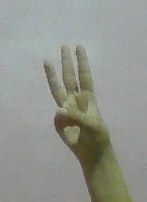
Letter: thaa